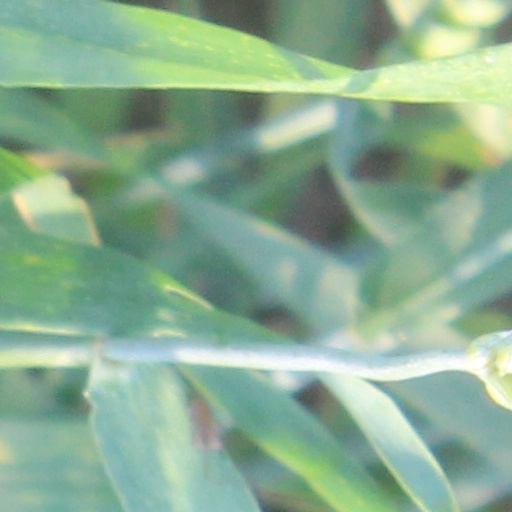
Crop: wheat